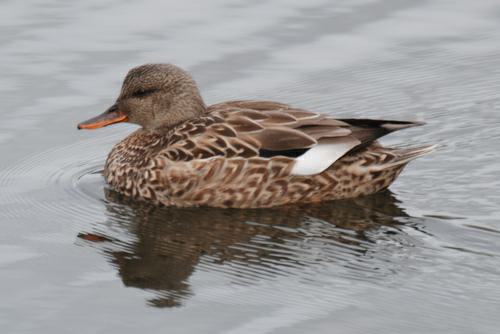
A photo of a gadwall